Toy Story Land

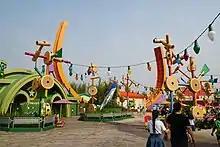
The area (featuring Rex's Racers) in 2018.

"Toy Story" Land was announced for the park on November 9, 2016, when Bob Iger, chairman and chief executive officer of The Walt Disney Company, along with Bob Chapek, chairman of Walt Disney Parks and Resorts, and Fan Xiping, chairman of Shanghai Shendi Group, celebrated breaking ground on the new expansion. The land opened on April 26, 2018.